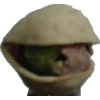
Label: pistachio